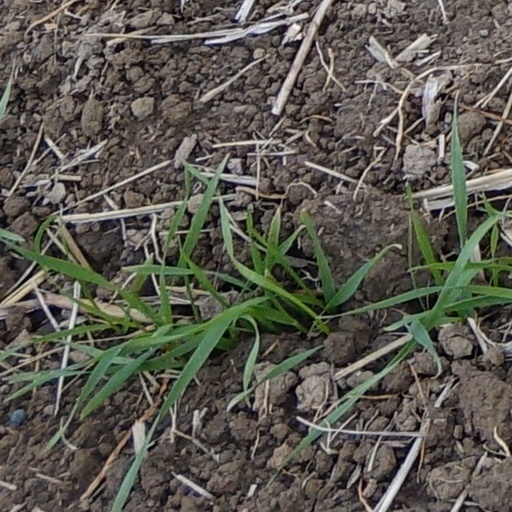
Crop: wheat